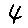
Label: 4